United States of Greater Austria

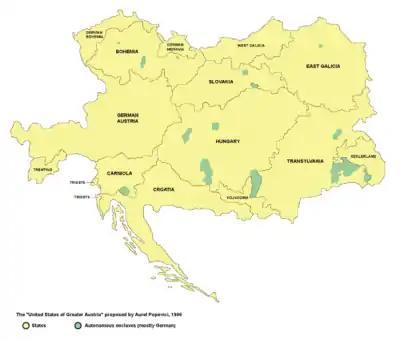

In addition, a number of mostly German-speaking enclaves in eastern Transylvania, the Banat and other parts of Hungary, southern Slovenia, large cities (such as Prague, Budapest, Lviv, and others) and elsewhere were to have autonomy within the respective territory.